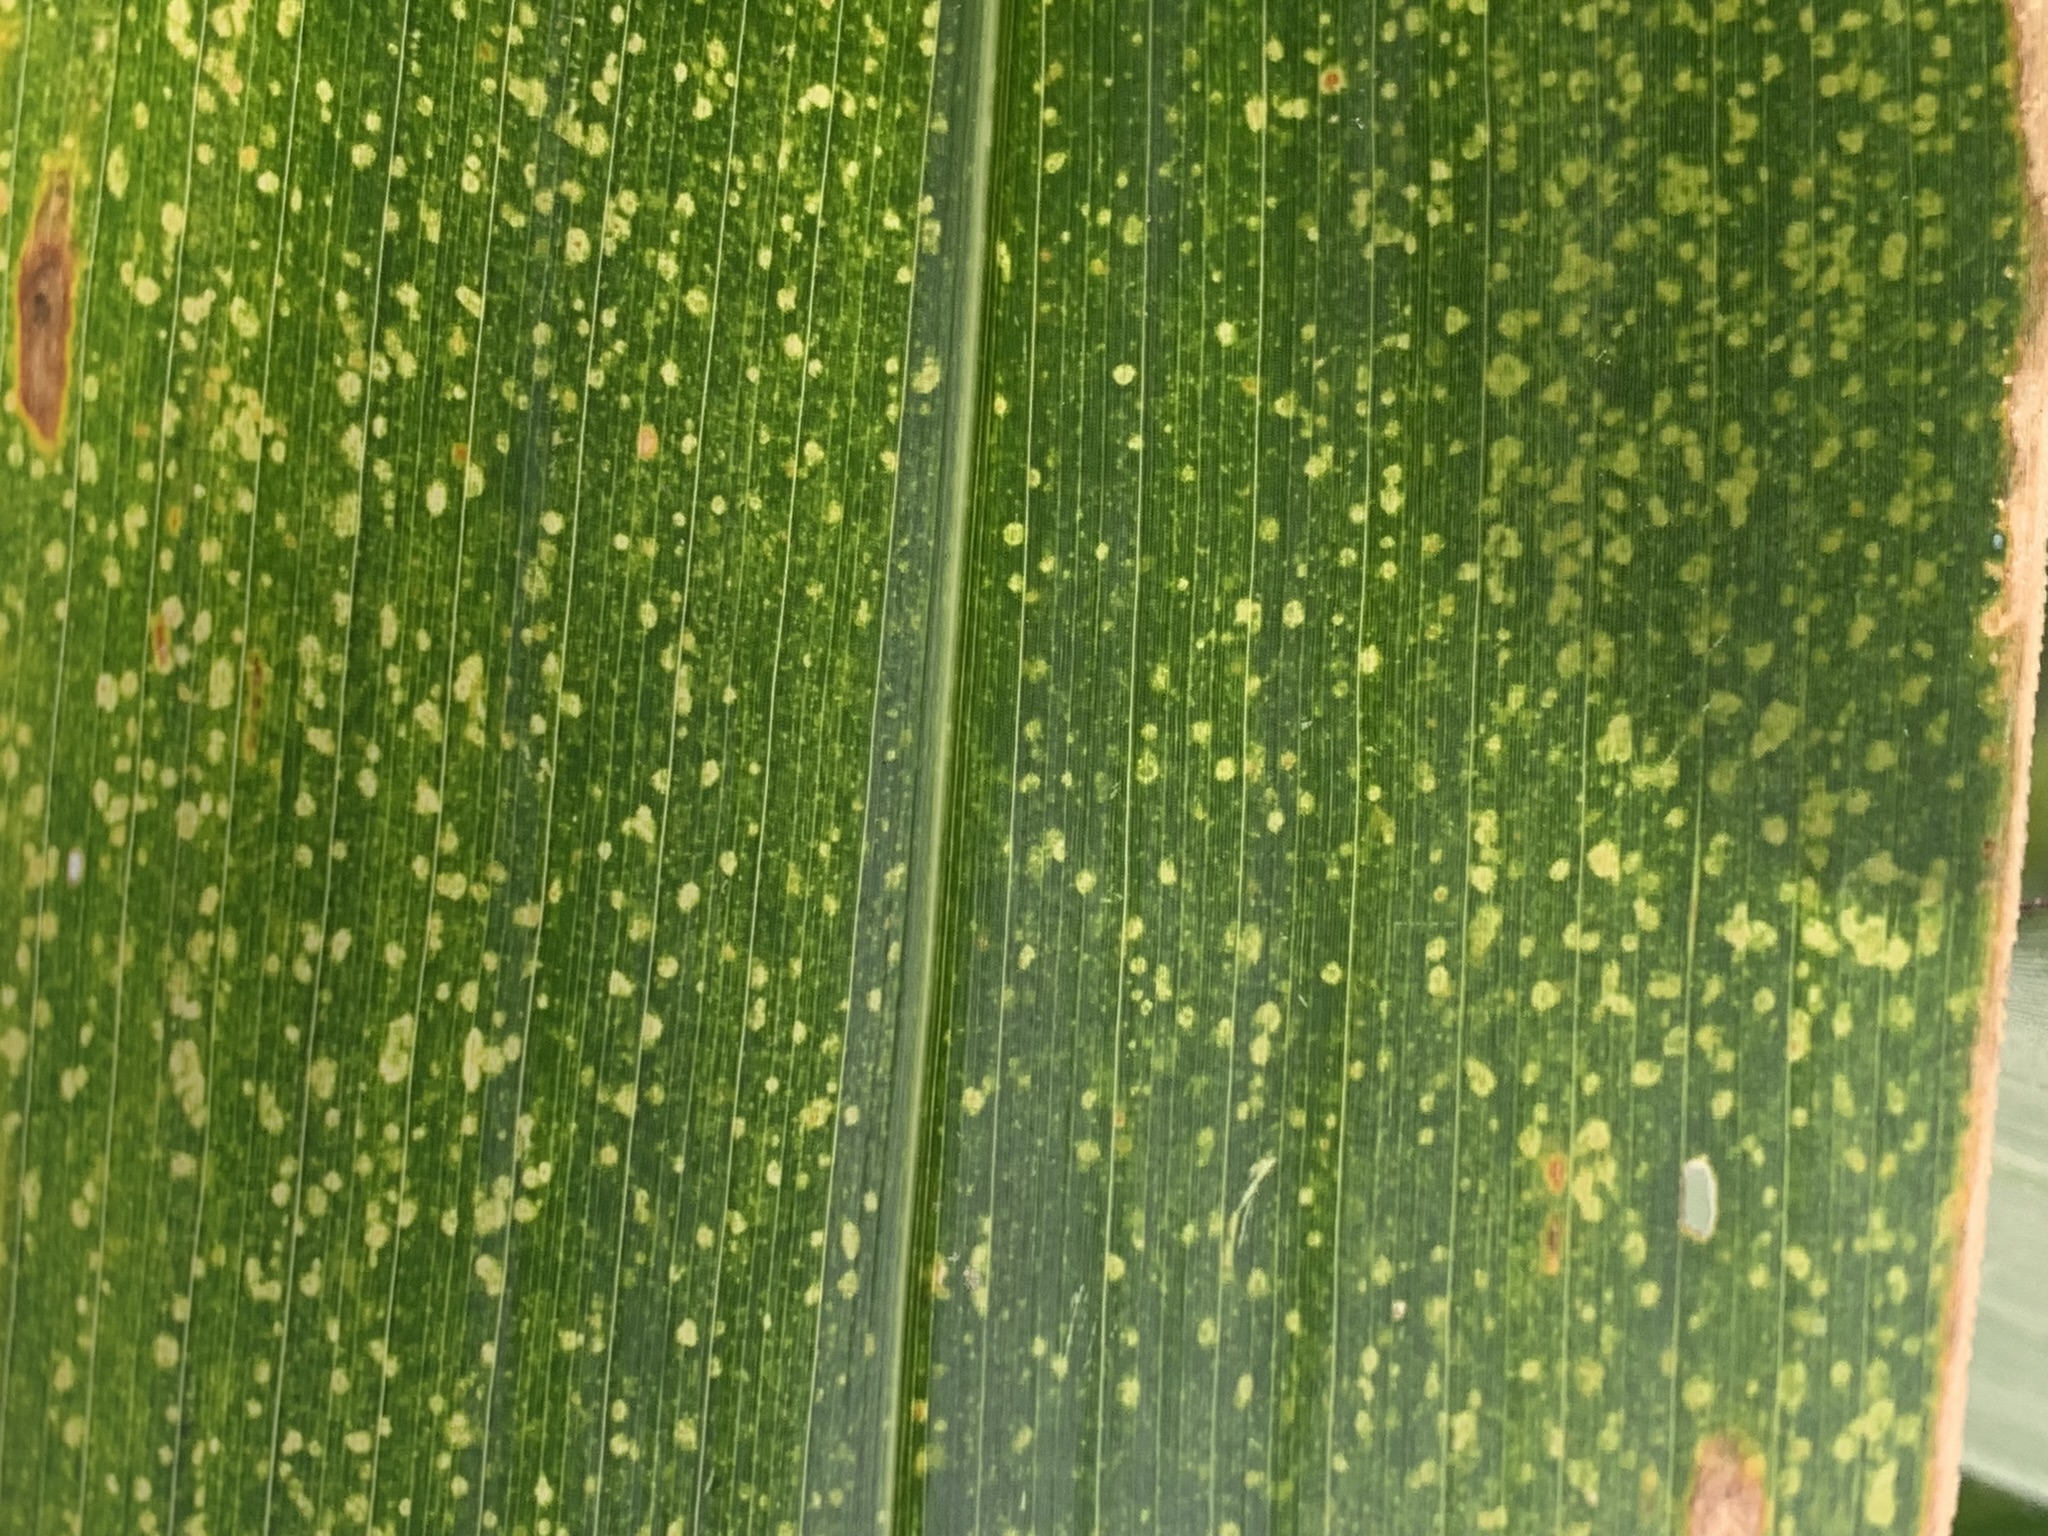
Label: MLN